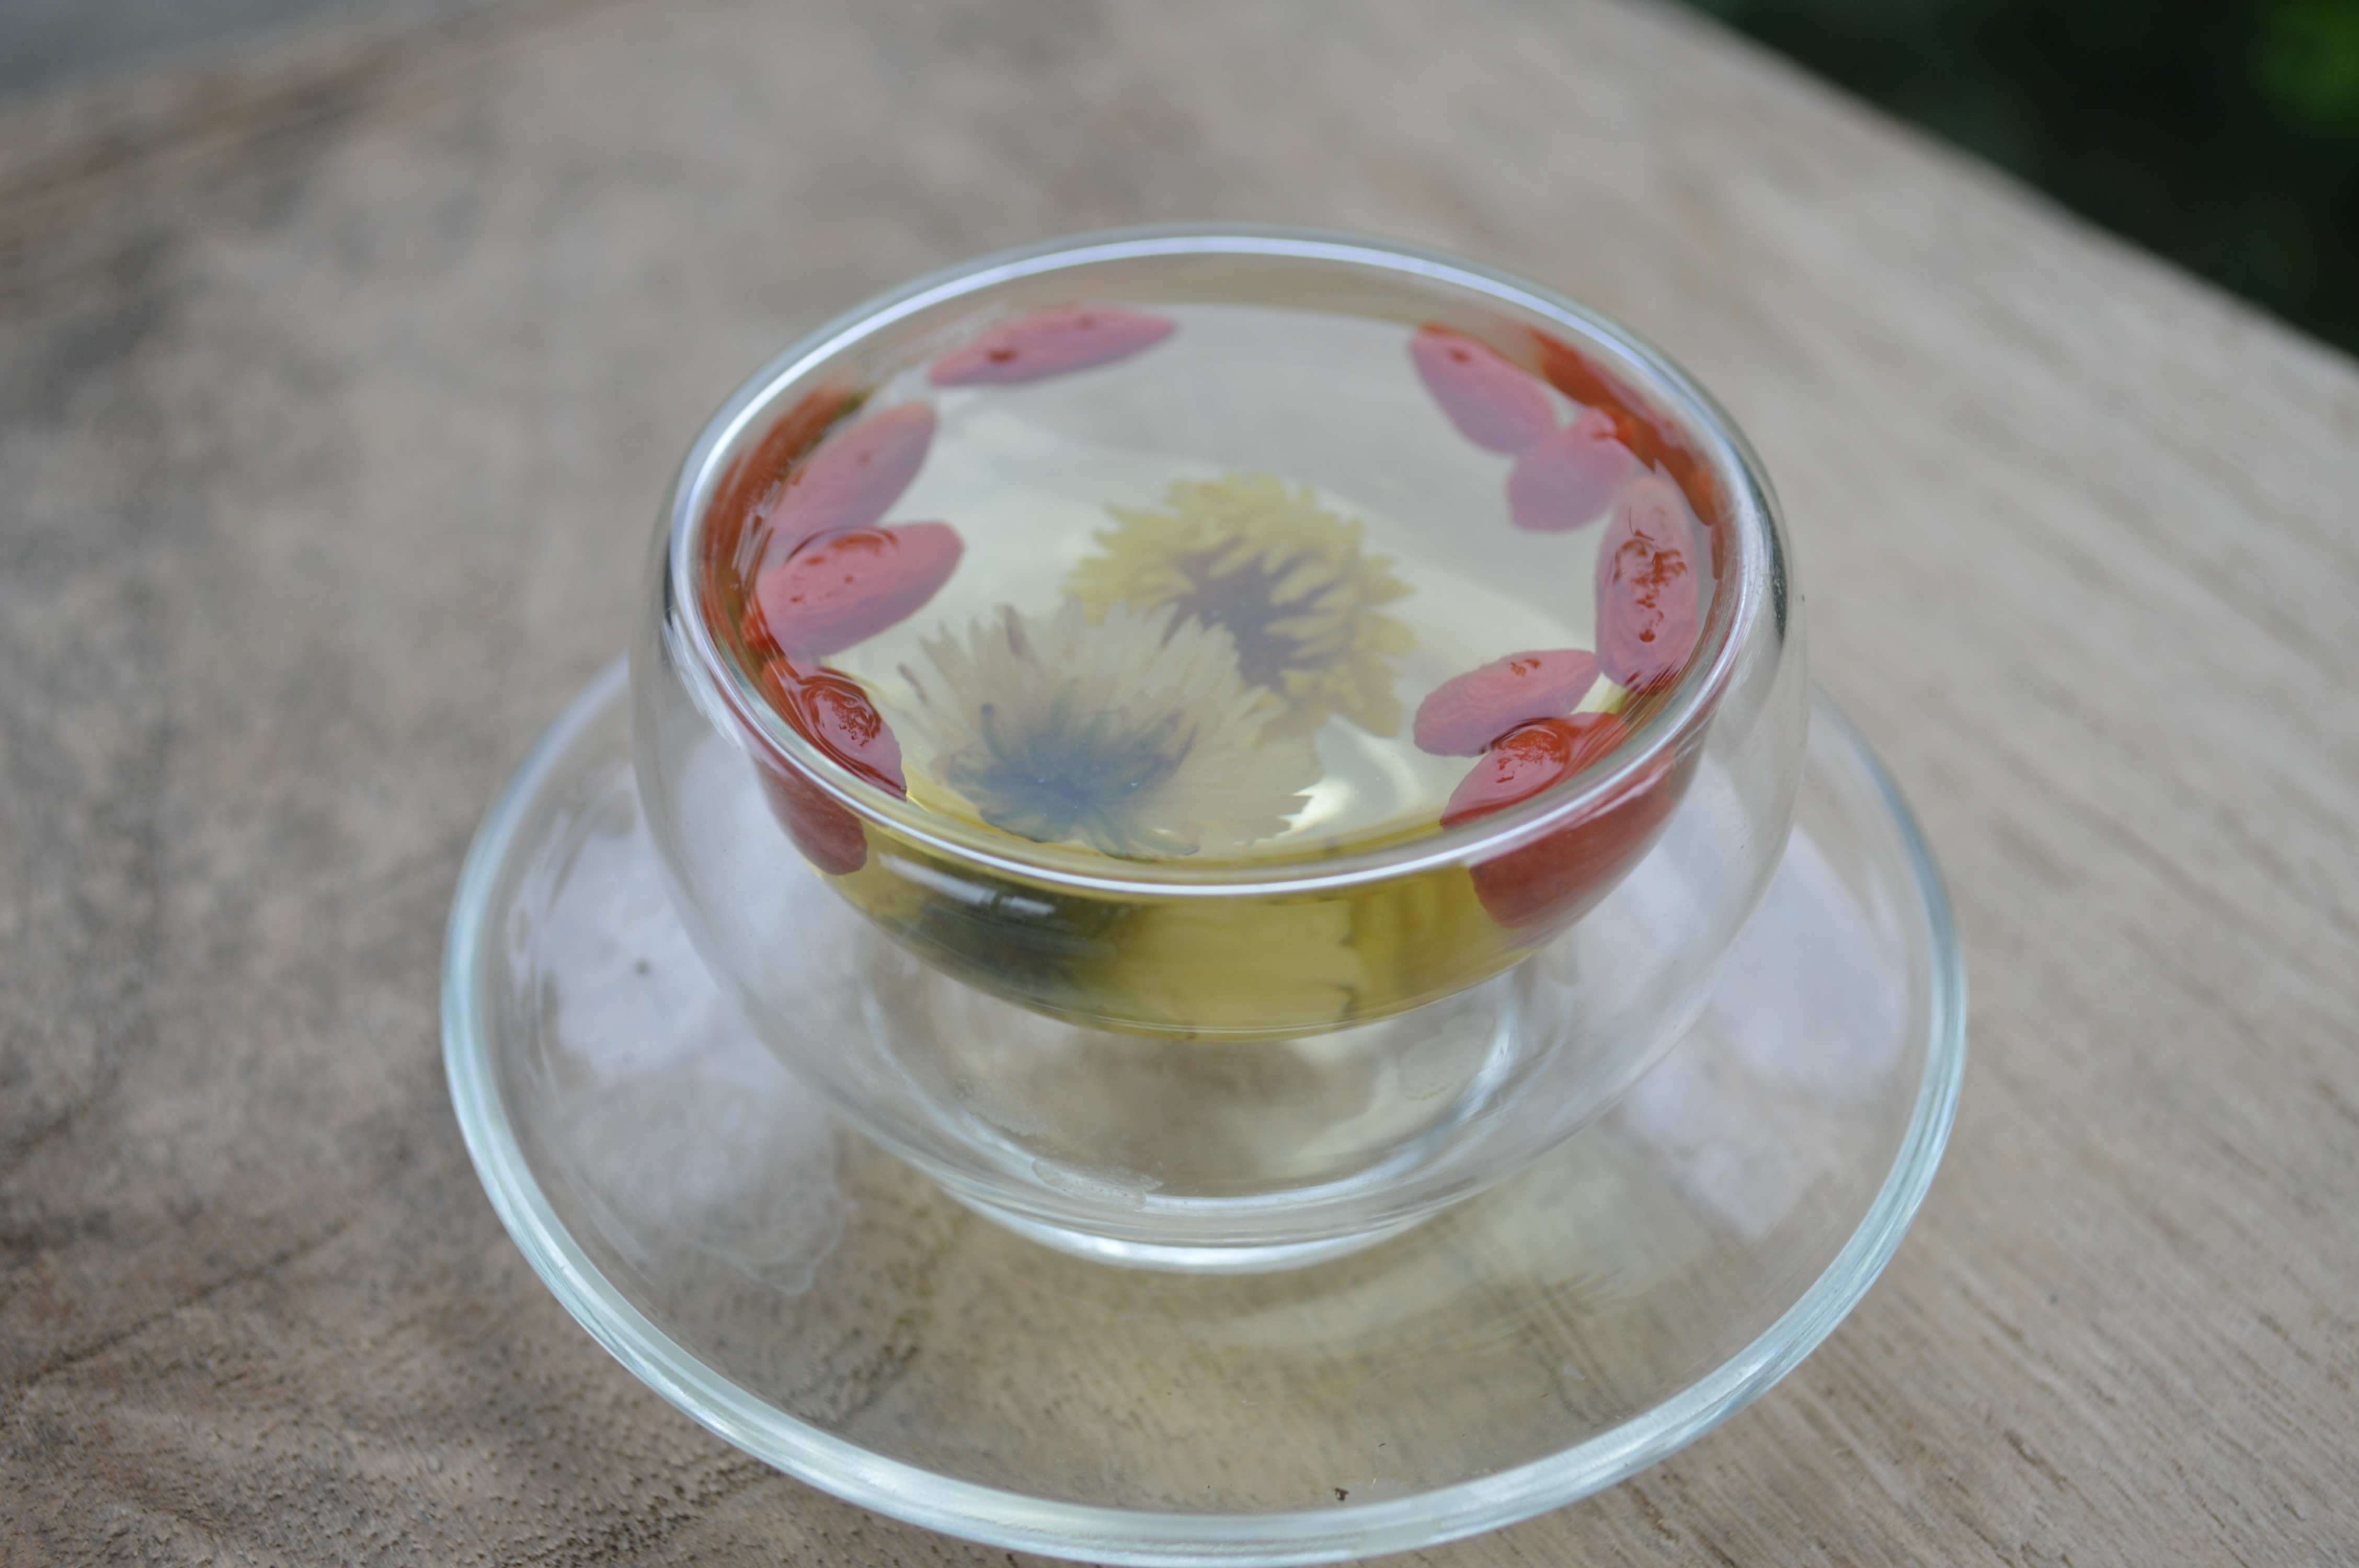
tea, flower, petal, glass, food, produce, beverage, drink, lighting, health, flowering, wolfberry tea, chrysanthemum tea